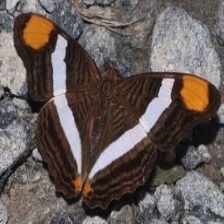
Species: Iphiclus sister